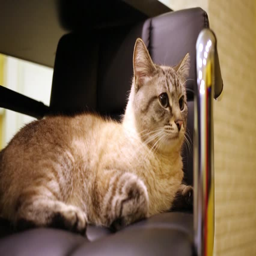
cat lies on a chair and then begins to sniff air